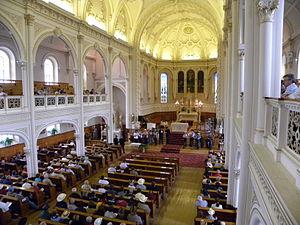
Intérieur de l'église Saint-Victor - Messe western 2009
Saint-Victor est une municipalité du Québec située dans la MRC de Robert-Cliche en plein cœur de la Beauce, dans la Chaudière-Appalaches. Sa superficie est de 120,9 km² et sa population de 2430 habitants. Elle est nommée en l'honneur du Pape Victor Iᵉʳ. Sa devise est S'unir pour bâtir.